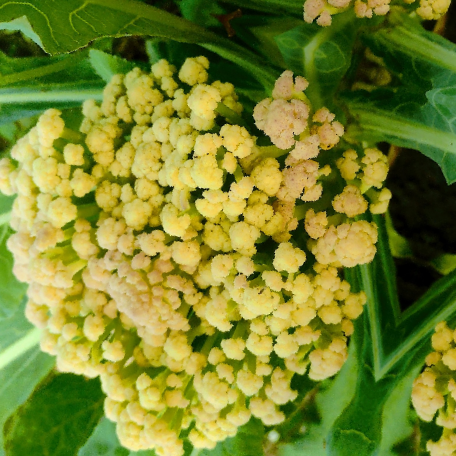
Label: Bacterial spot rot